Eliezer Shostak

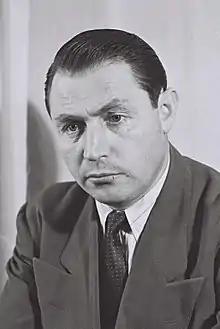
Shostak in 1951

Eliezer Shostak (16 December 1911 – 20 August 2001) was an Israeli politician who served as Minister of Health from 1977 until 1984 and as a member of the Knesset from 1951 until 1988.